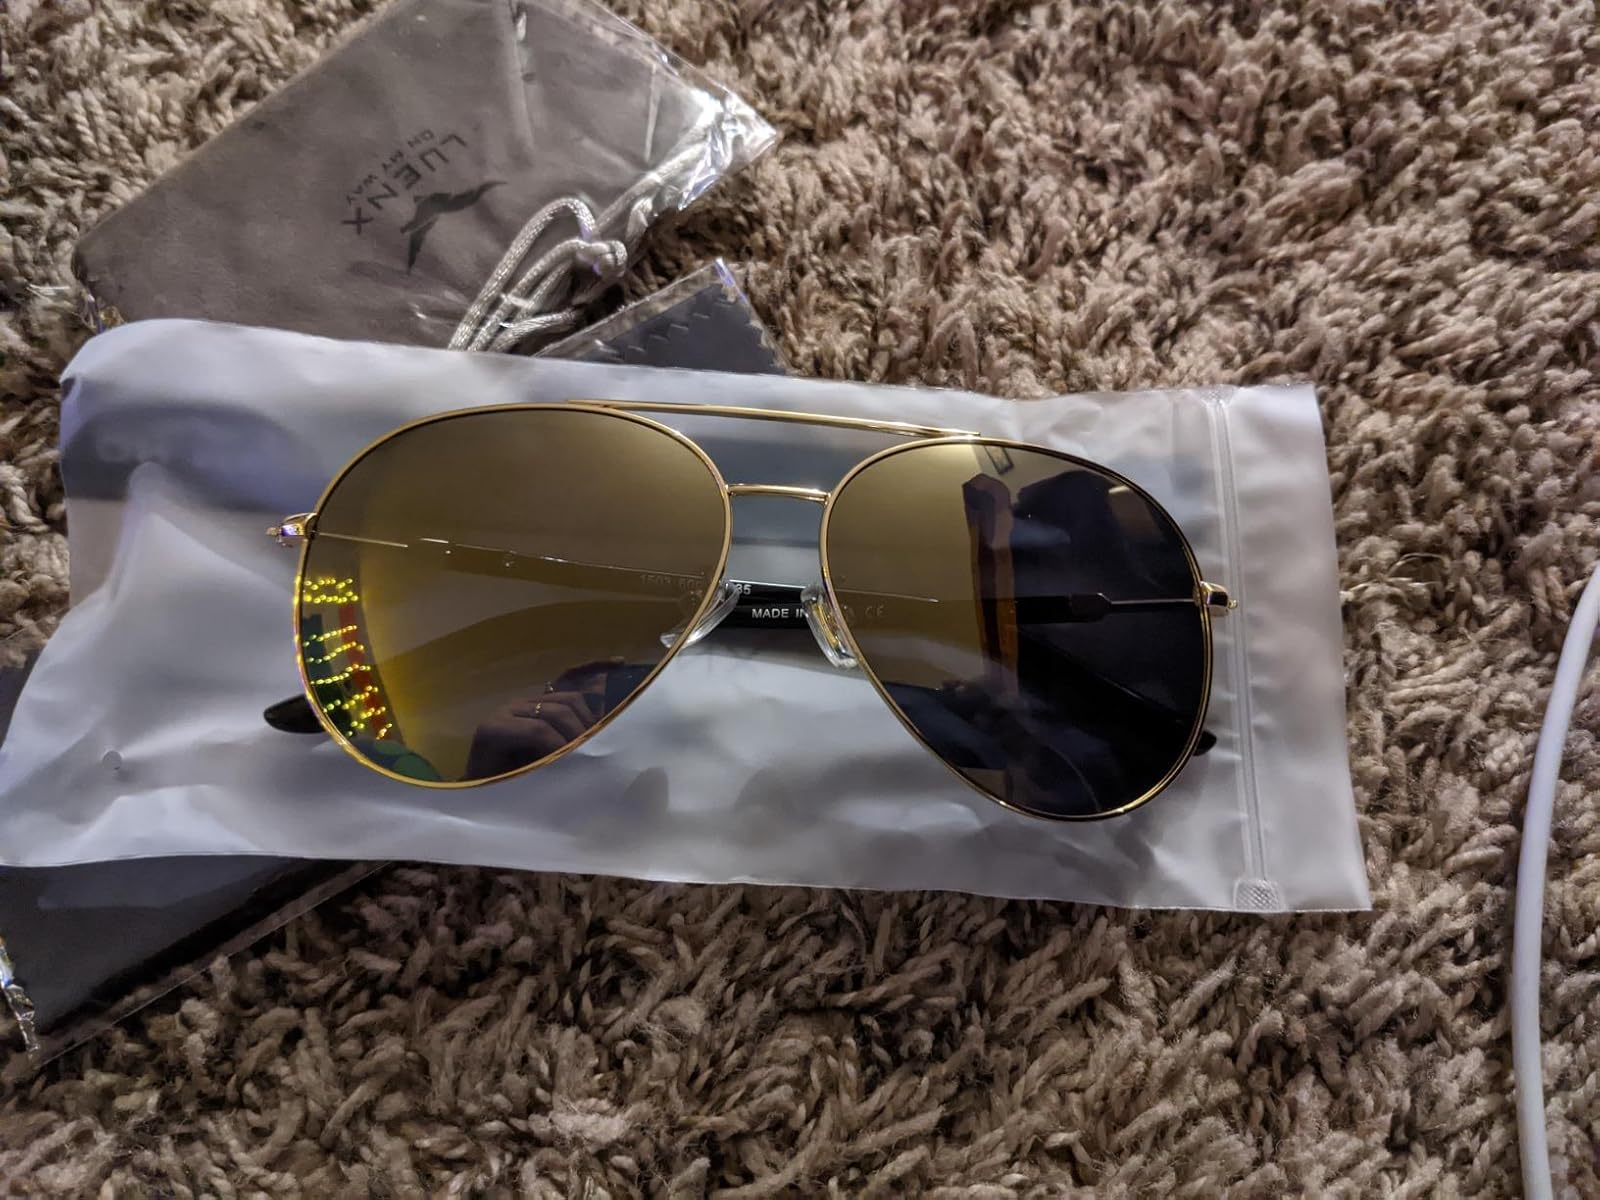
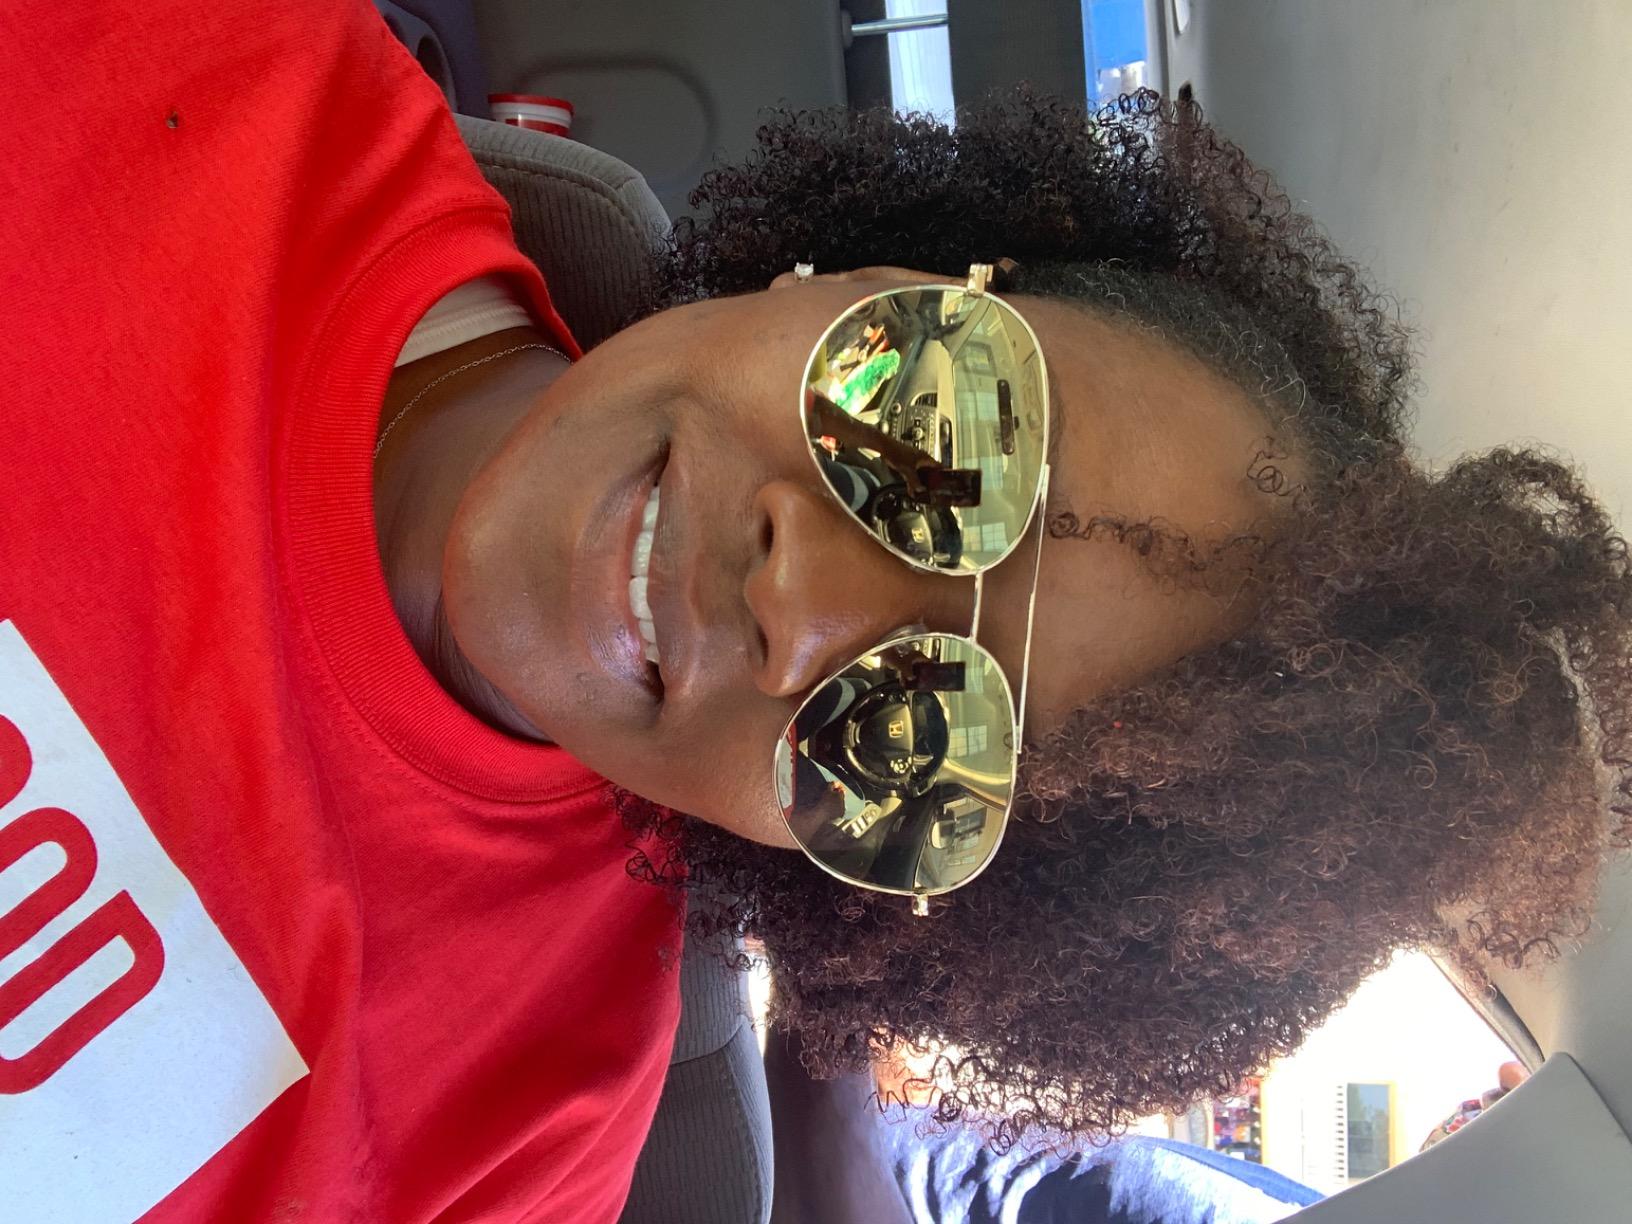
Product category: accessories_sunglasses
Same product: yes